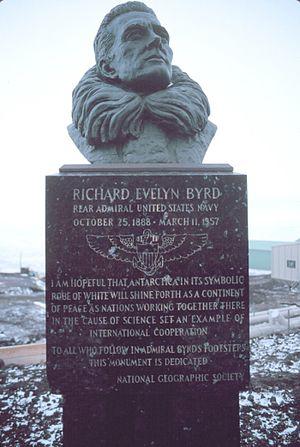
Cet article recense les sites et monuments historiques de l'Antarctique.